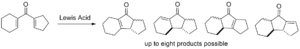
La réaction de cyclisation de Nazarov est une réaction chimique utilisée en chimie organique pour la synthèse de cyclopenténones. La réaction est généralement divisée en variantes classiques et modernes, en fonction des réactifs et des substrats utilisés. Elle a été découvert à l'origine par Ivan Nikolaevich Nazarov en 1941 alors qu'il étudiait les réarrangements des cétones vinyliques allyliques.